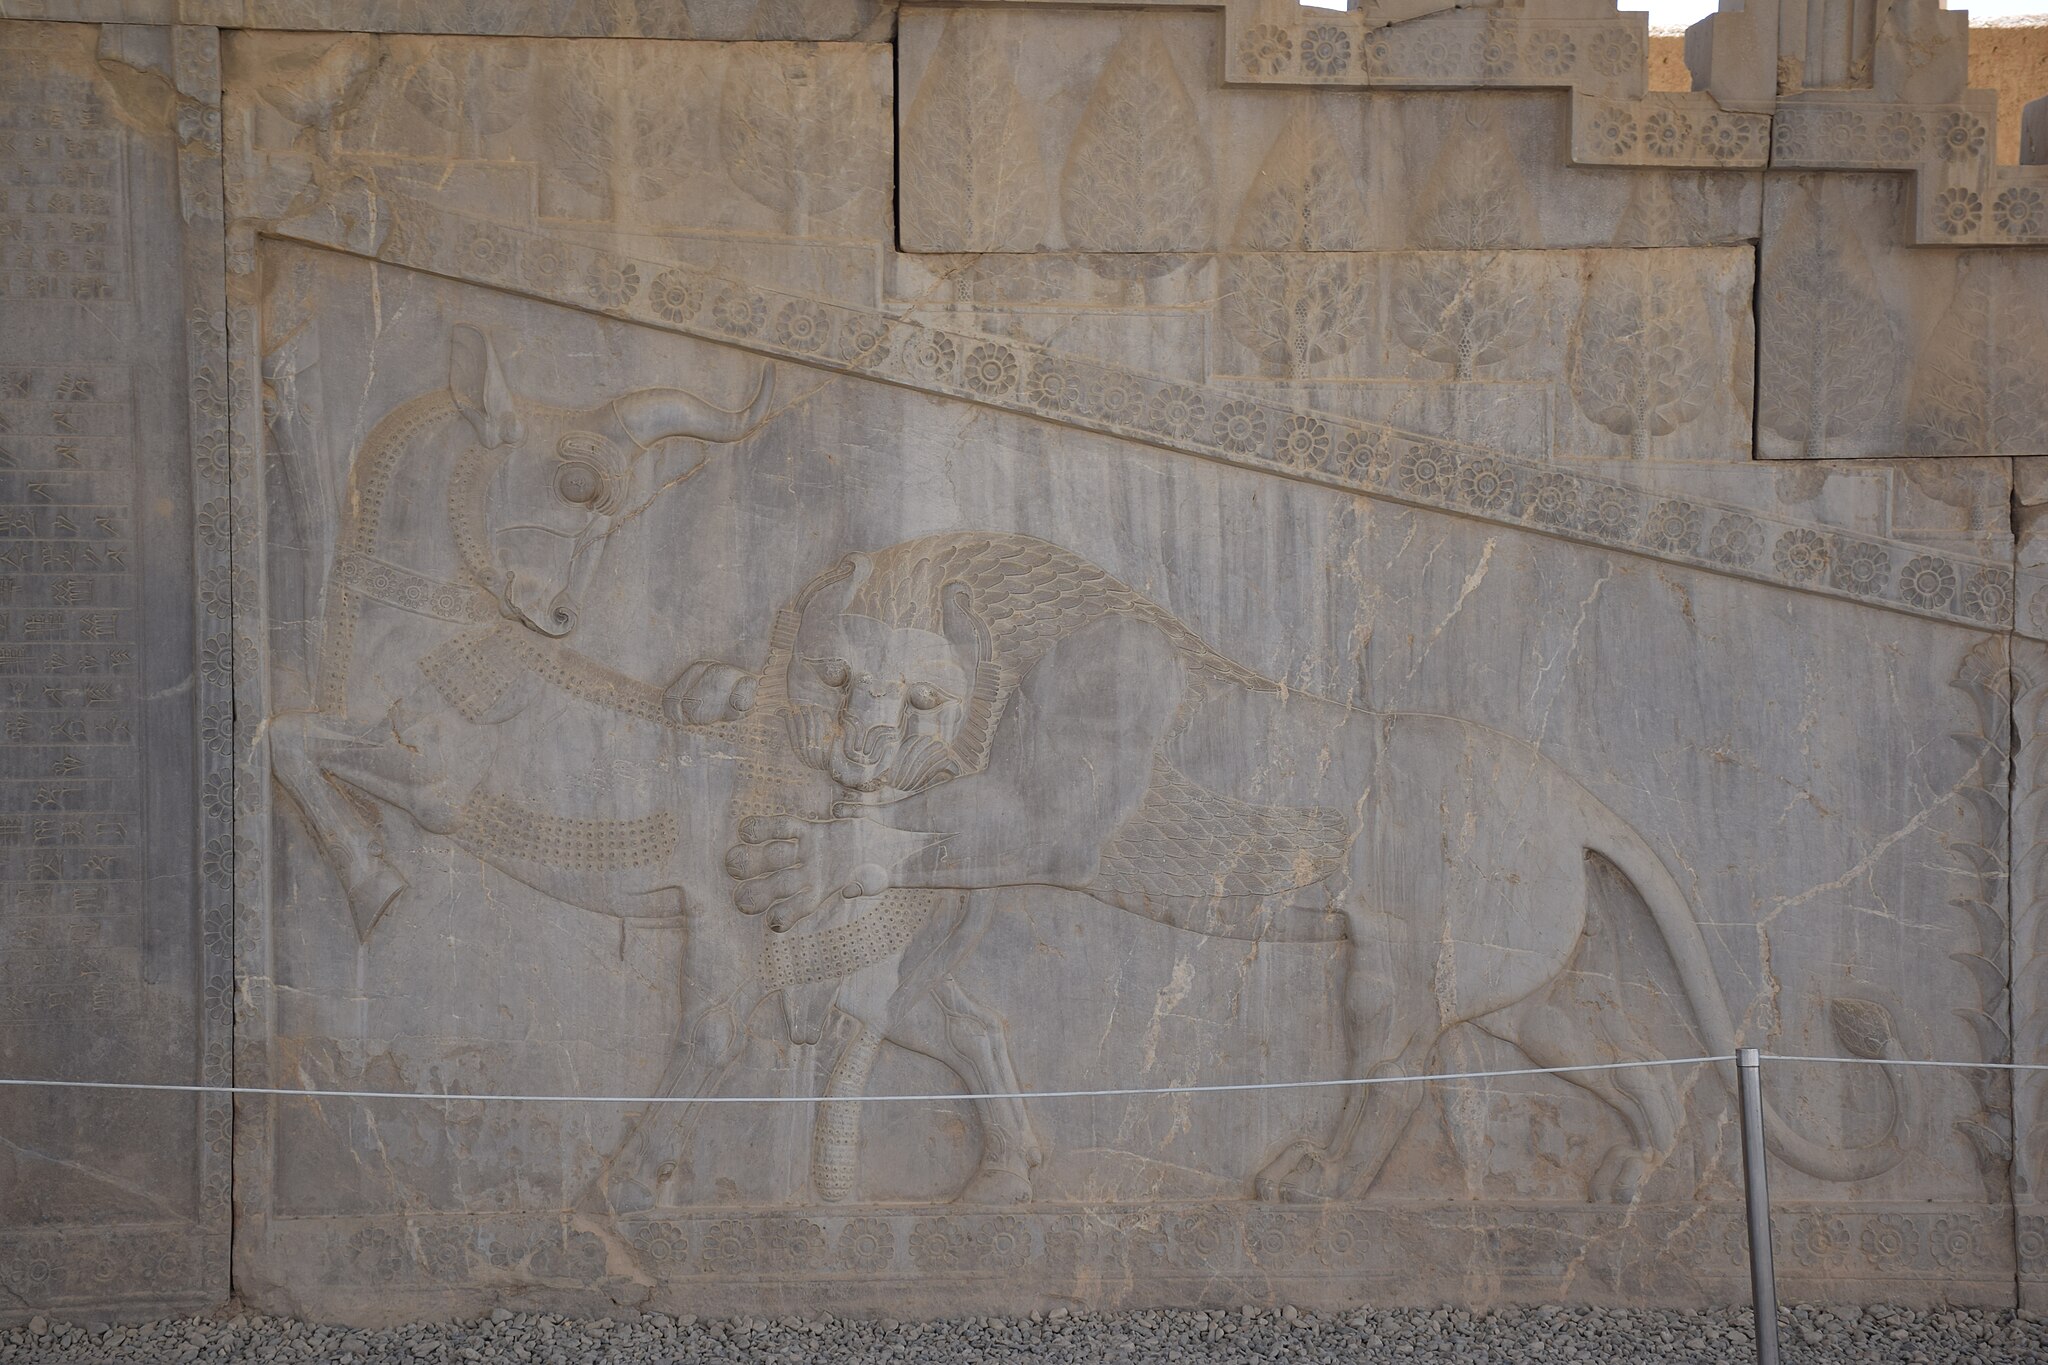
Title: Persepolis5
Date: 2019-08-14 14:04:37
Categories: Self-published work, Cultural heritage monuments in Iran with known IDs, Uploaded via Campaign:wlm-ir, Images from Wiki Loves Monuments in Marvdasht, 2019 in Persepolis, Iran photographs taken on 2019-08-14, Images from Wiki Loves Monuments 2020, Images from Wiki Loves Monuments 2020 in Iran, Lion attacking a bull, Persepolis, Apadana eastern stairs